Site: brandenburg
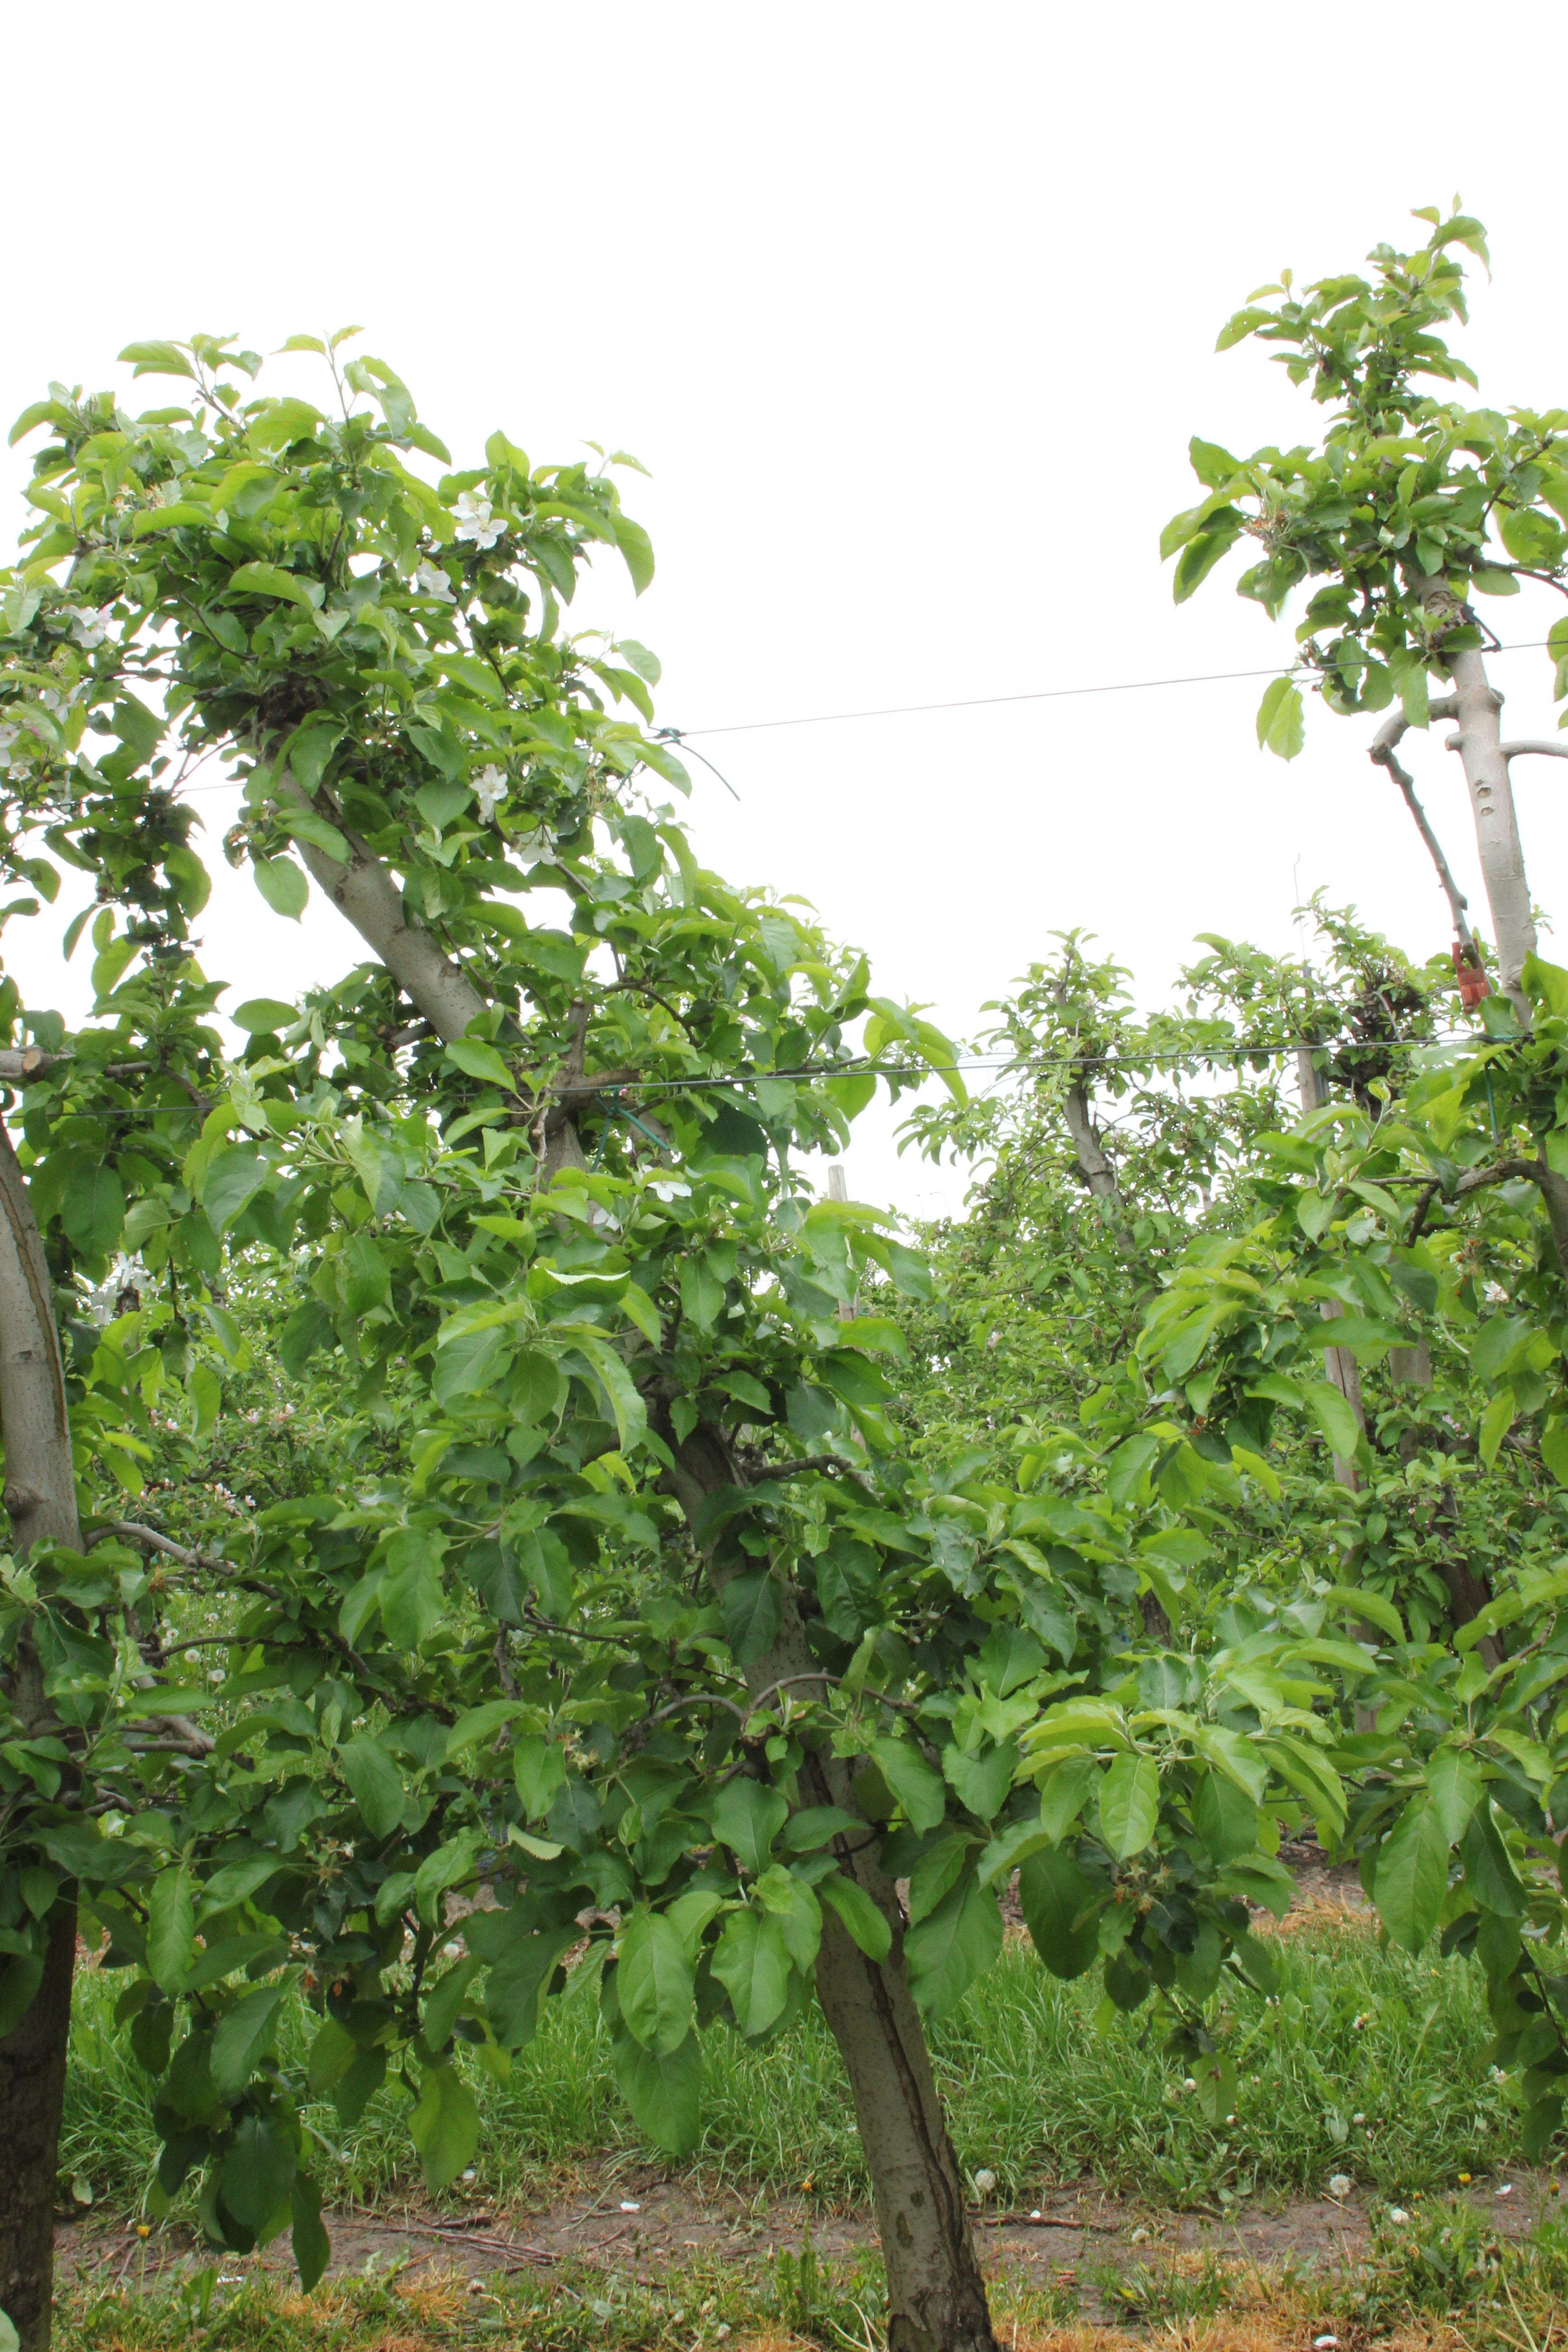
Growth stage (BBCH 67): Flowering